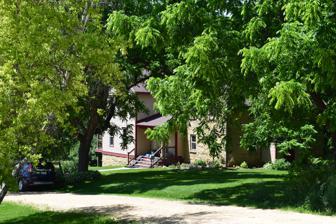
Building: Cassidy Farmhouse
Country: United States of America
Year built: 1860
Historic house in Wisconsin, United States For other places of a similar name, see Cassidy House . United States historic place Cassidy Farmhouse U.S. National Register of Historic Places Cassidy Farmhouse Location Off WI K N of US 18/151, Barneveld, Wisconsin Coordinates 43°01′26″N 89°53′23″W / 43.02389°N 89.88972°W / 43.02389; -89.88972 ( Cassidy Farmhouse ) Area 5 acres (2.0 ha) Built 1860 ( 1860 ) Architectural style Greek Revival MPS Barneveld MRA NRHP reference No. 86002297 Added to NRHP September 29, 1986 The Cassidy Farmhouse is located in Barneveld, Wisconsin . History Henry and Sarah Cassidy were among the earliest settlers of Barneveld. The house was listed on the National Register of Historic Places in 1986 and on the State Register of Historic Places in 1989. References